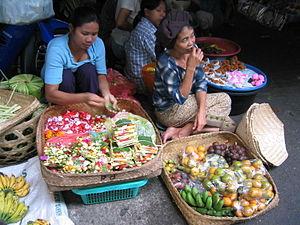
Ubud est une kelurahan de la province de Bali en Indonésie.